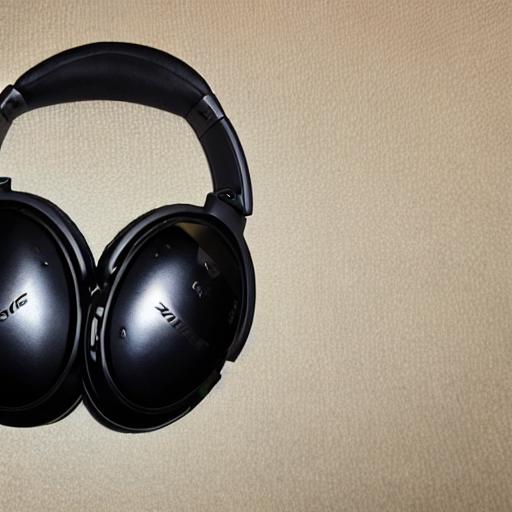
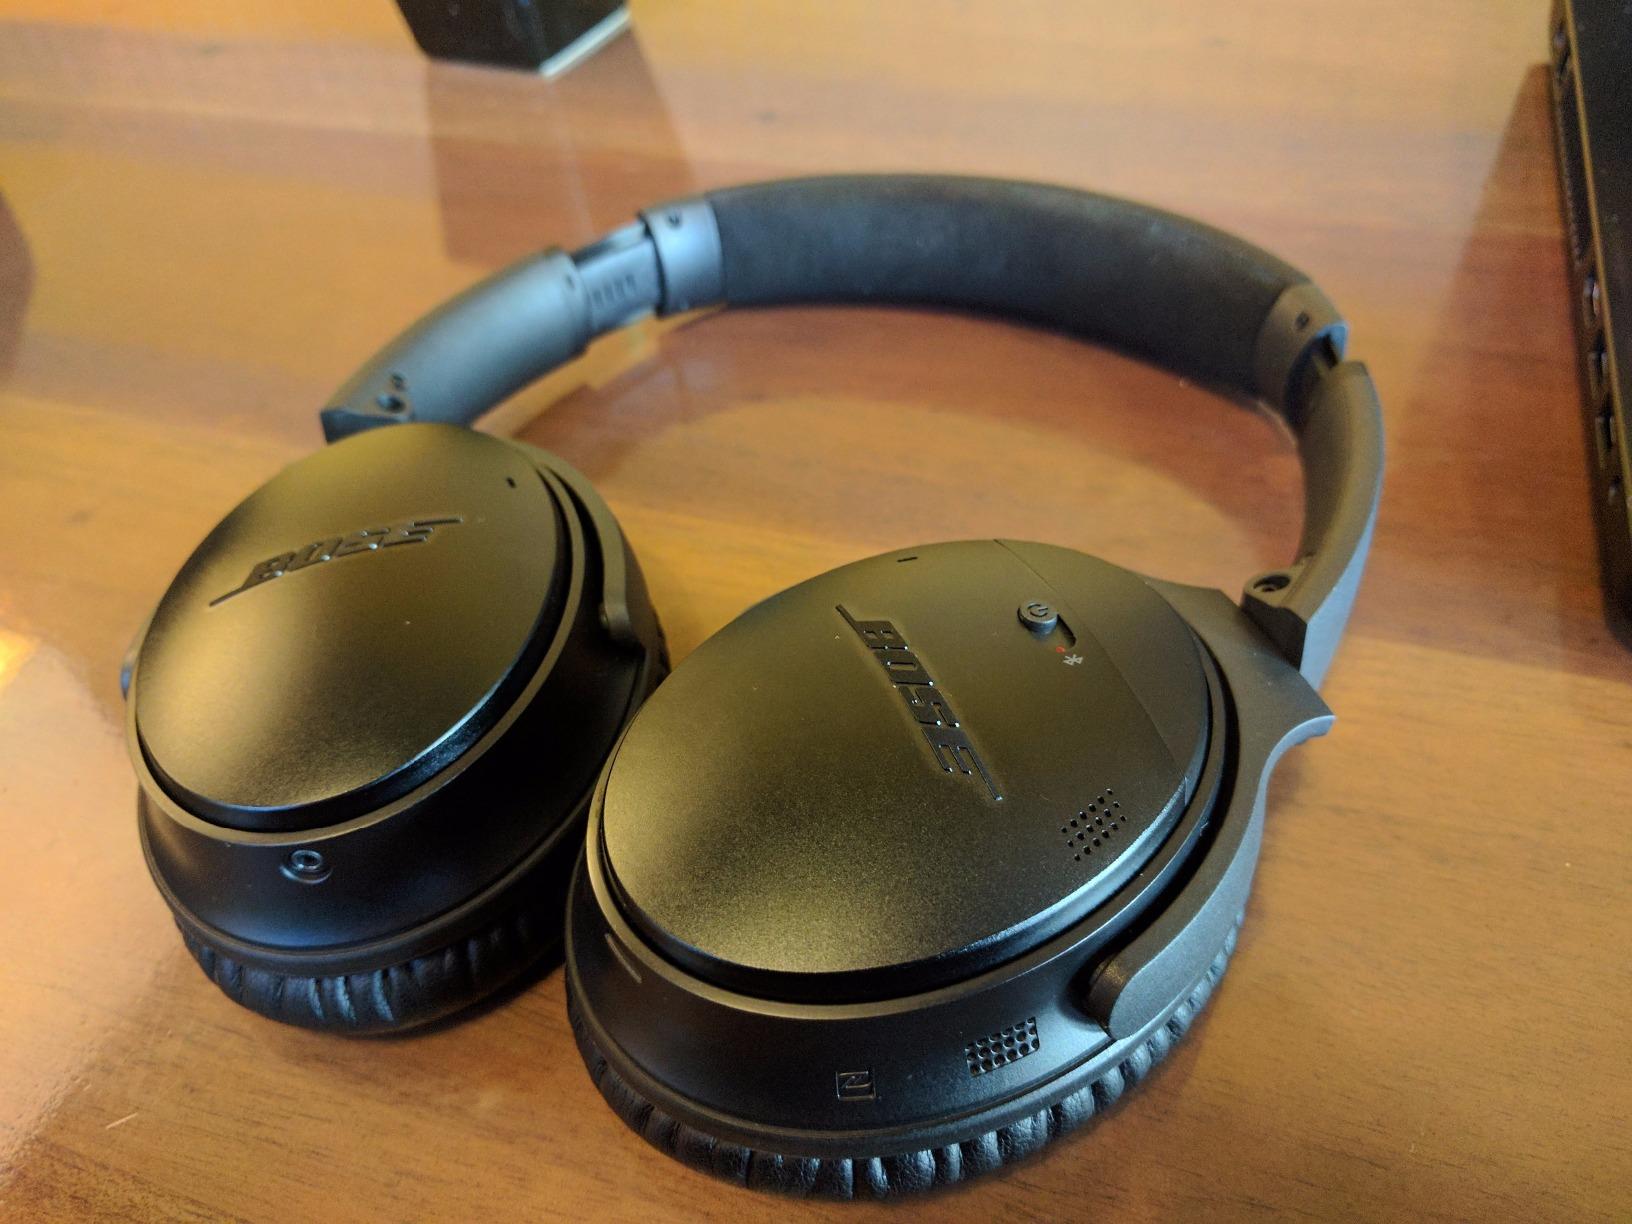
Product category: headphones
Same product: no